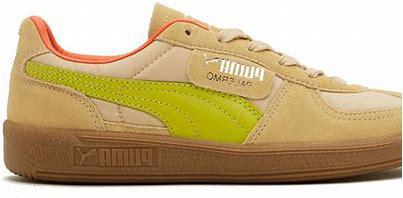
Brand: Puma
Model: Palermo